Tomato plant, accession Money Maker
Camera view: horizontal (90 deg, fisheye); turntable rotation: 210 degrees
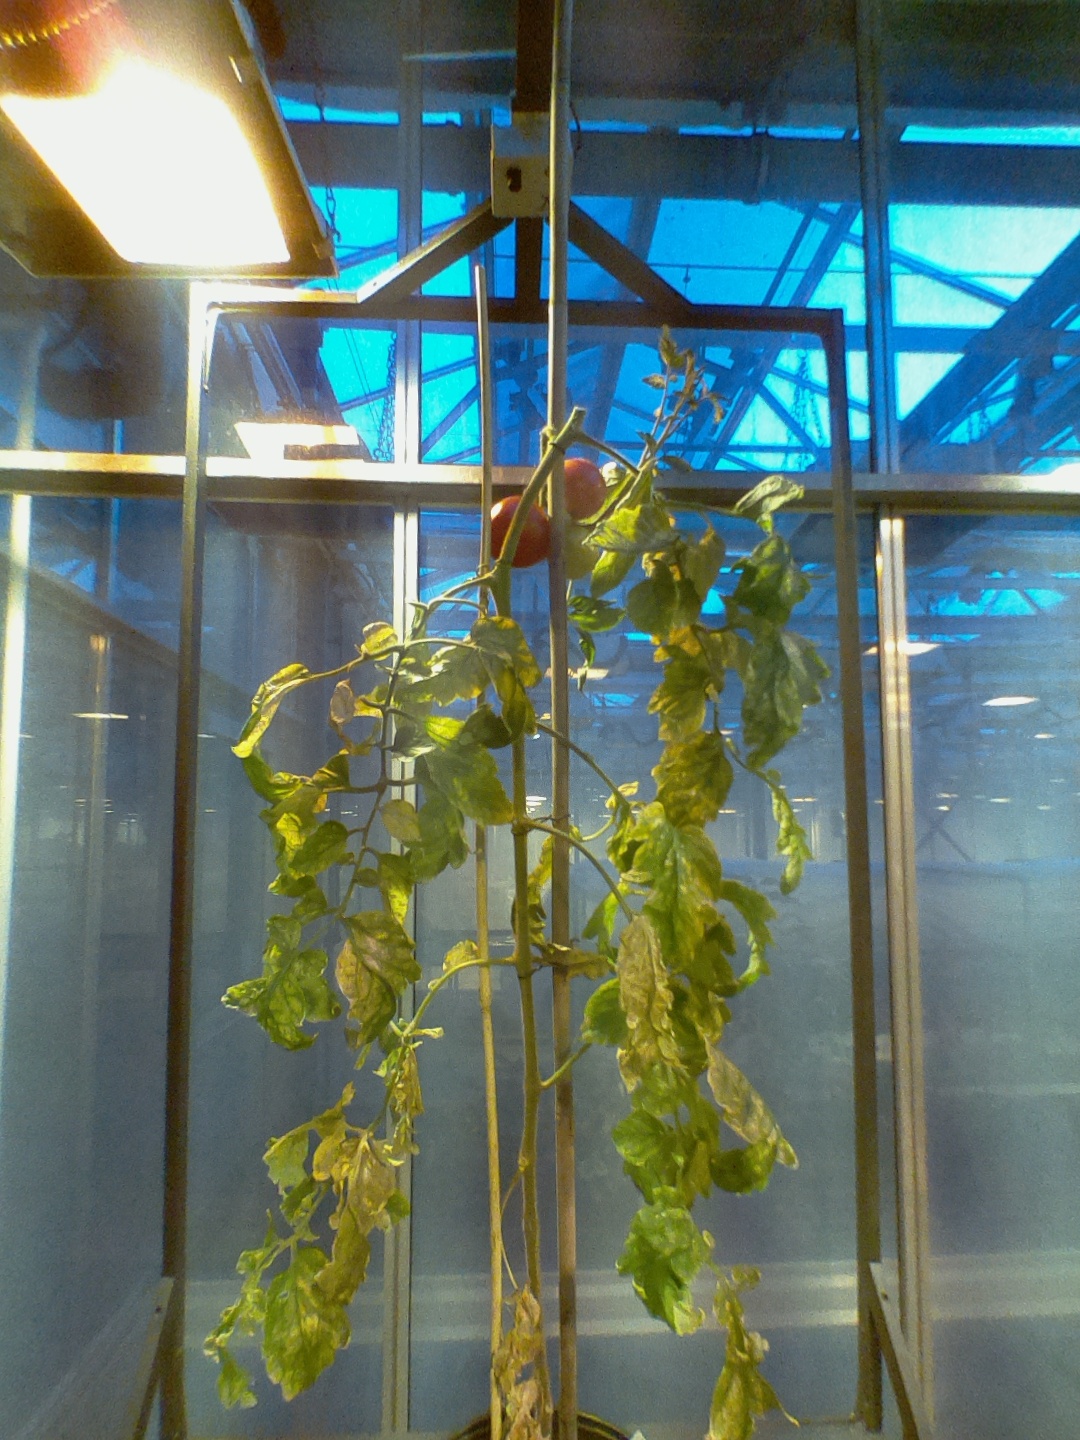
BBCH growth stage 85: 50%-60% of fruits show typical fully ripe color